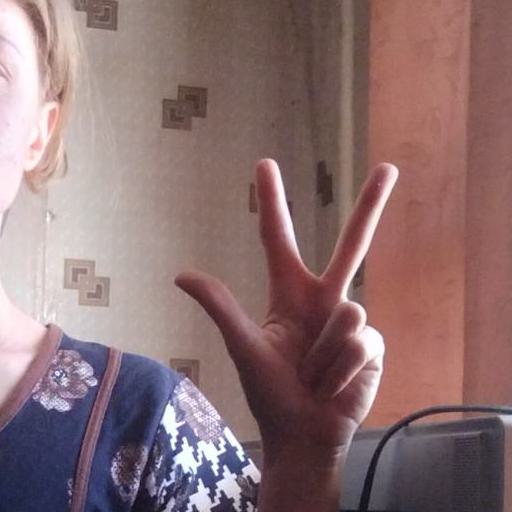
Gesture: three2